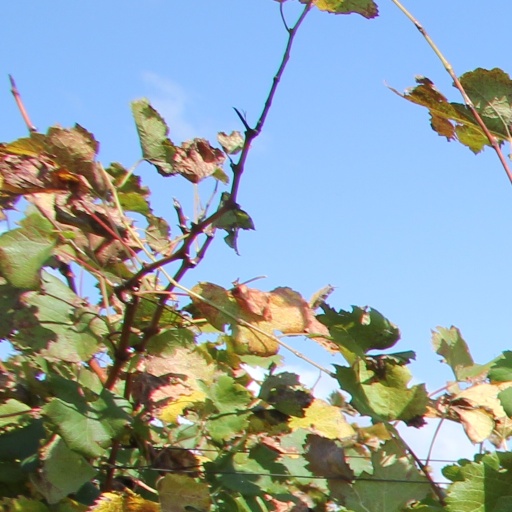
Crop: grape